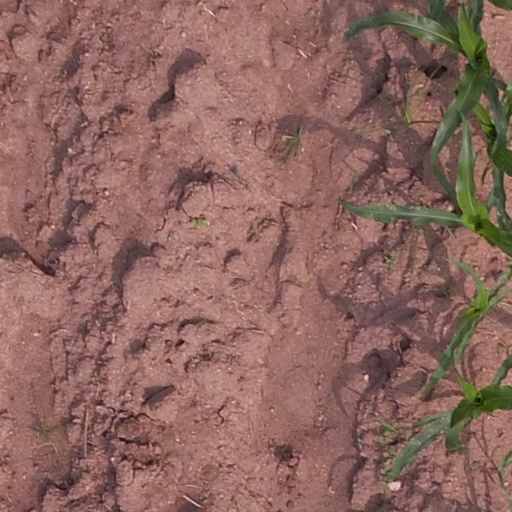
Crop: maize; corn